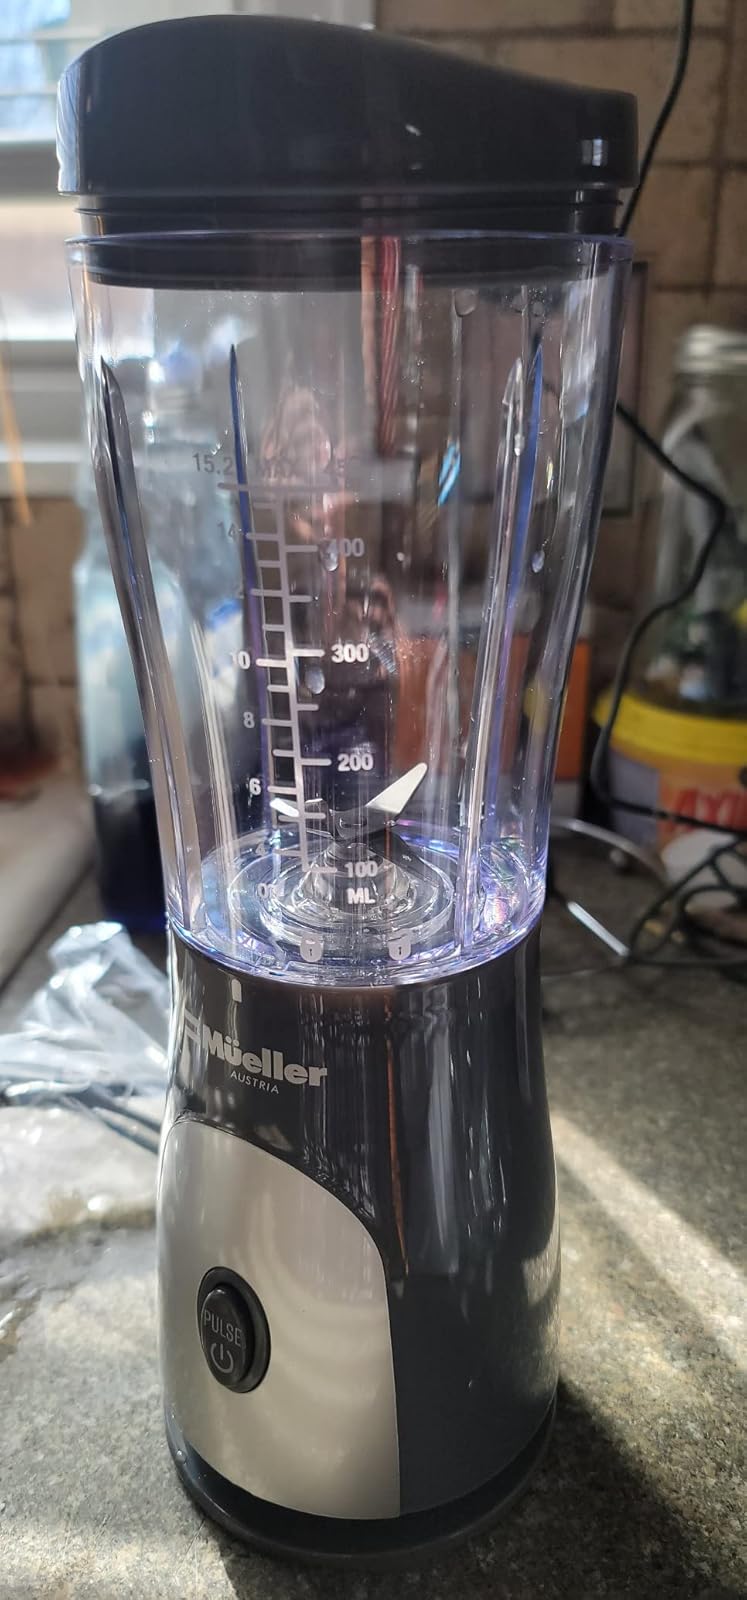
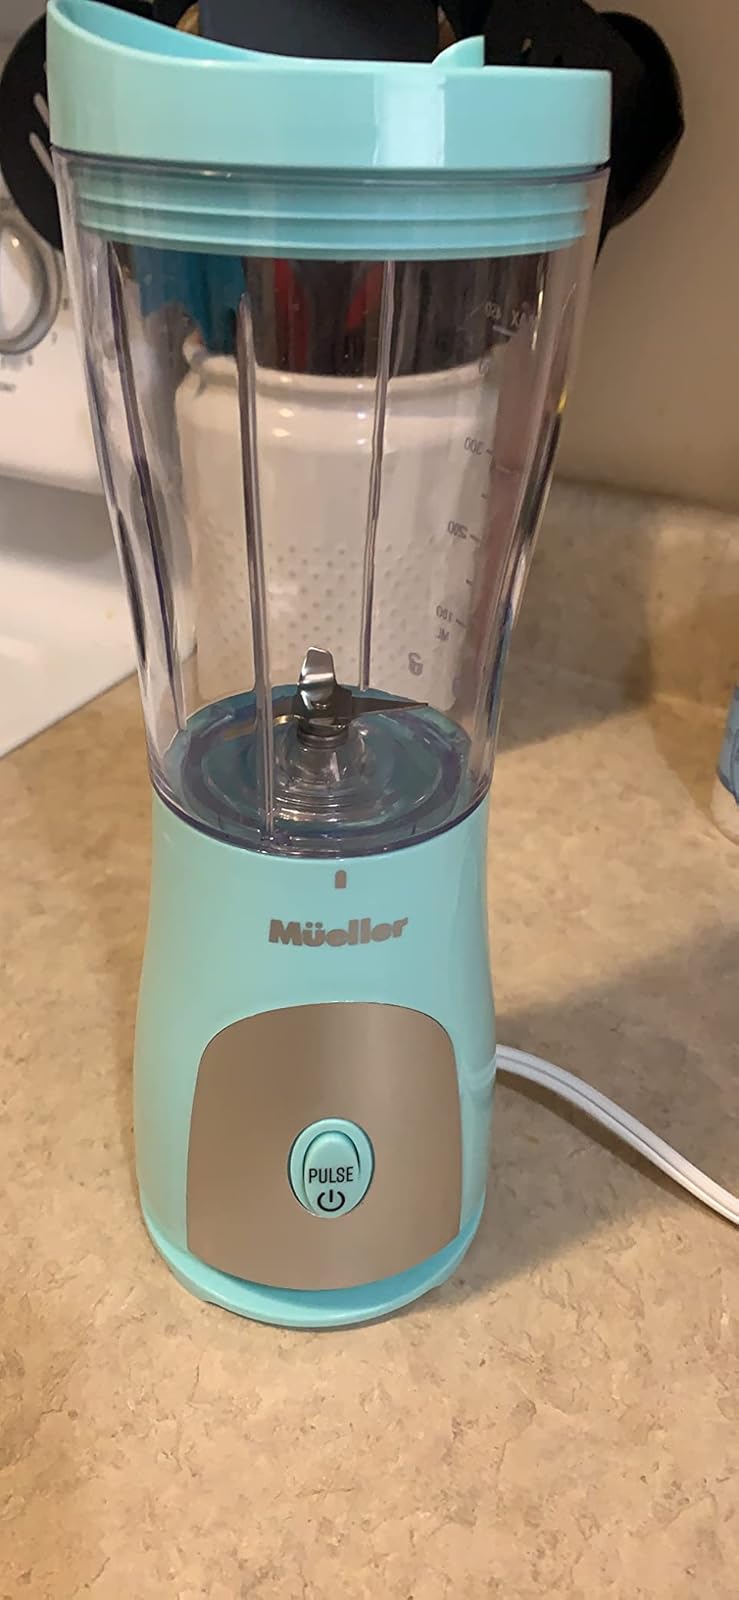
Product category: items_blender
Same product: no